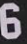
Number: 6